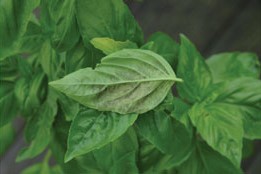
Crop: unknown
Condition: basil_basil_downy_mildew